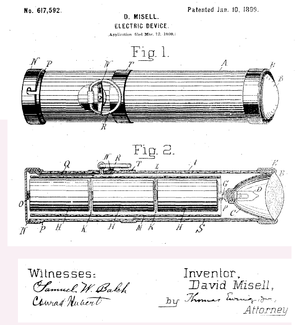
Une lampe torche ou lampe de poche est un appareil électrique portable produisant de la lumière. Celle-ci peut être générée par une ampoule située au foyer d'un miroir concave ou, de plus en plus fréquemment, par des diodes électroluminescentes, aussi puissantes et plus économes.